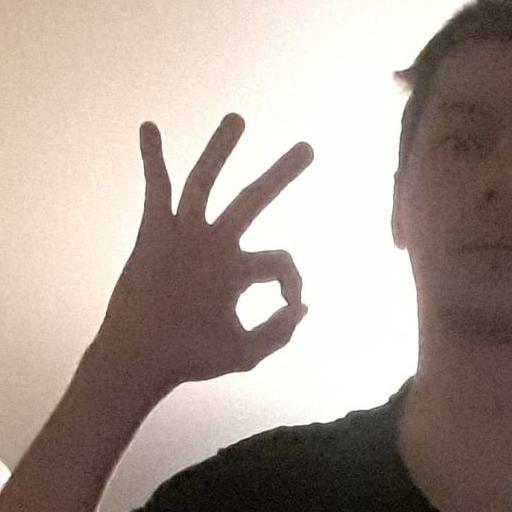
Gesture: ok